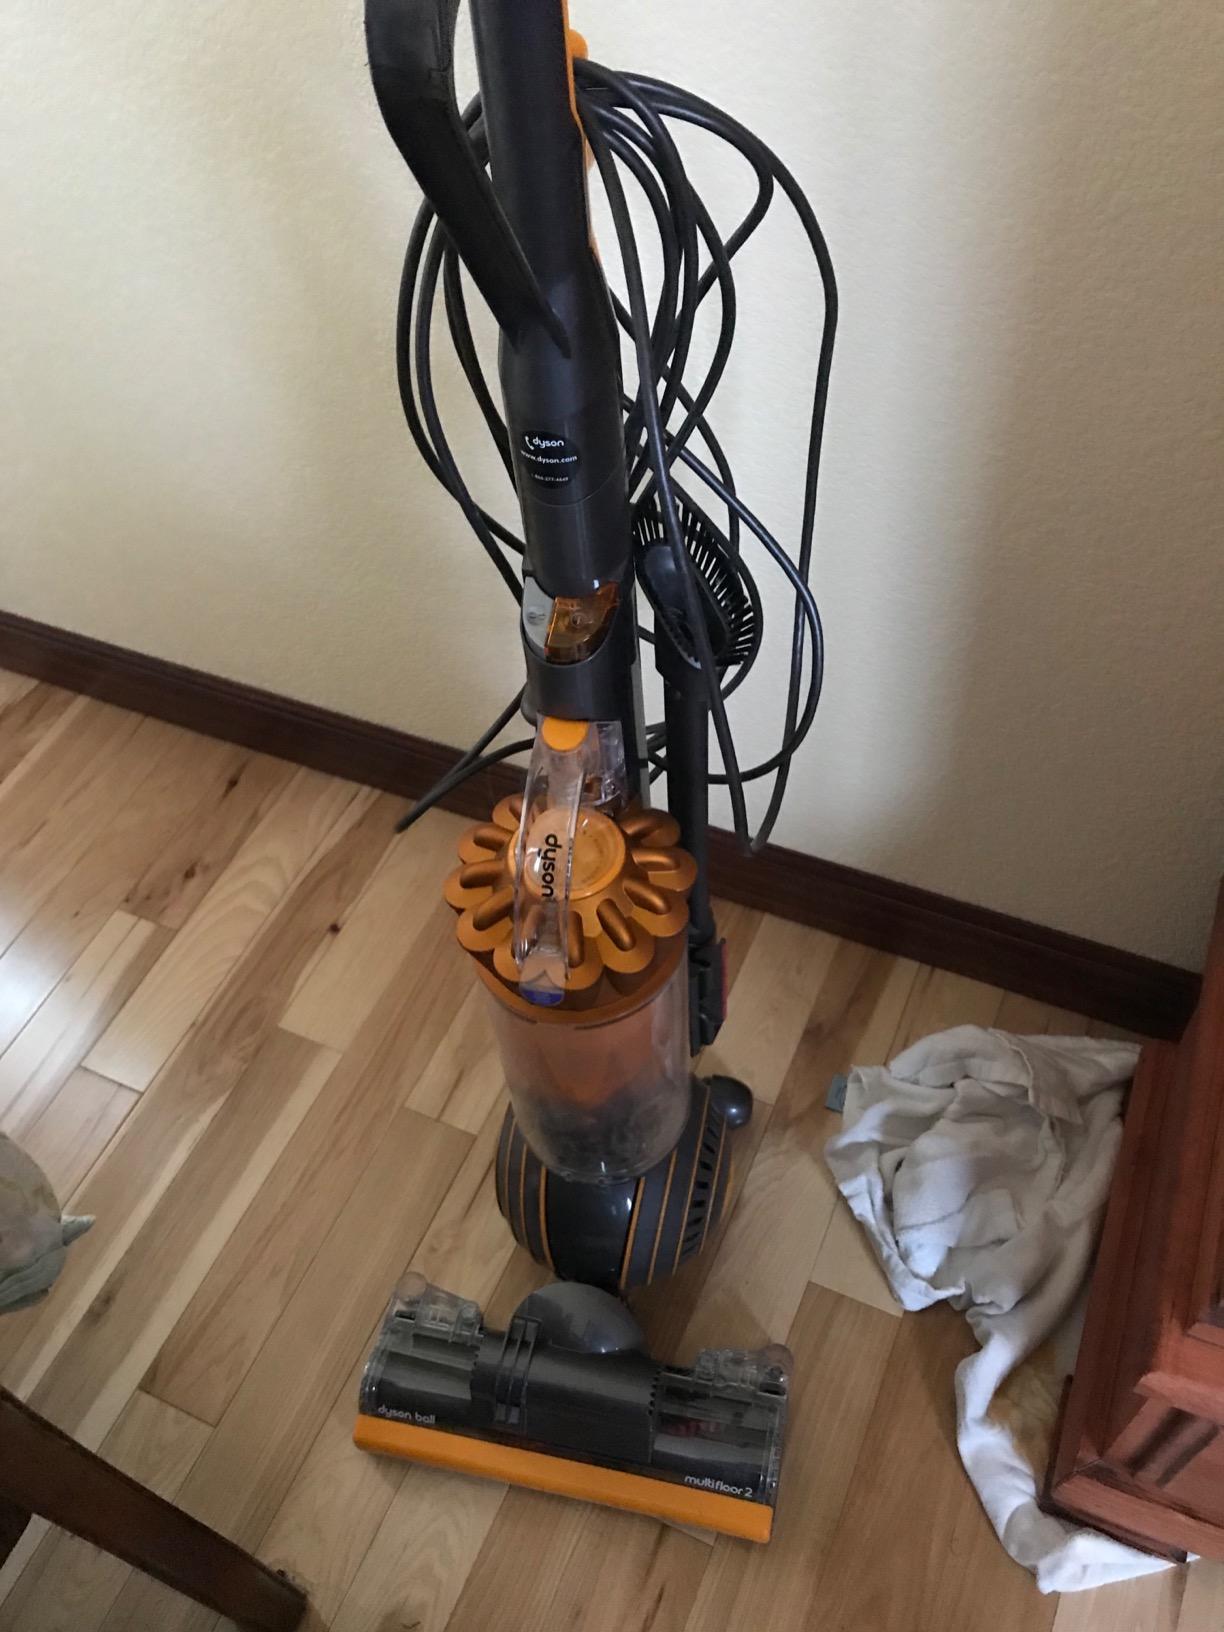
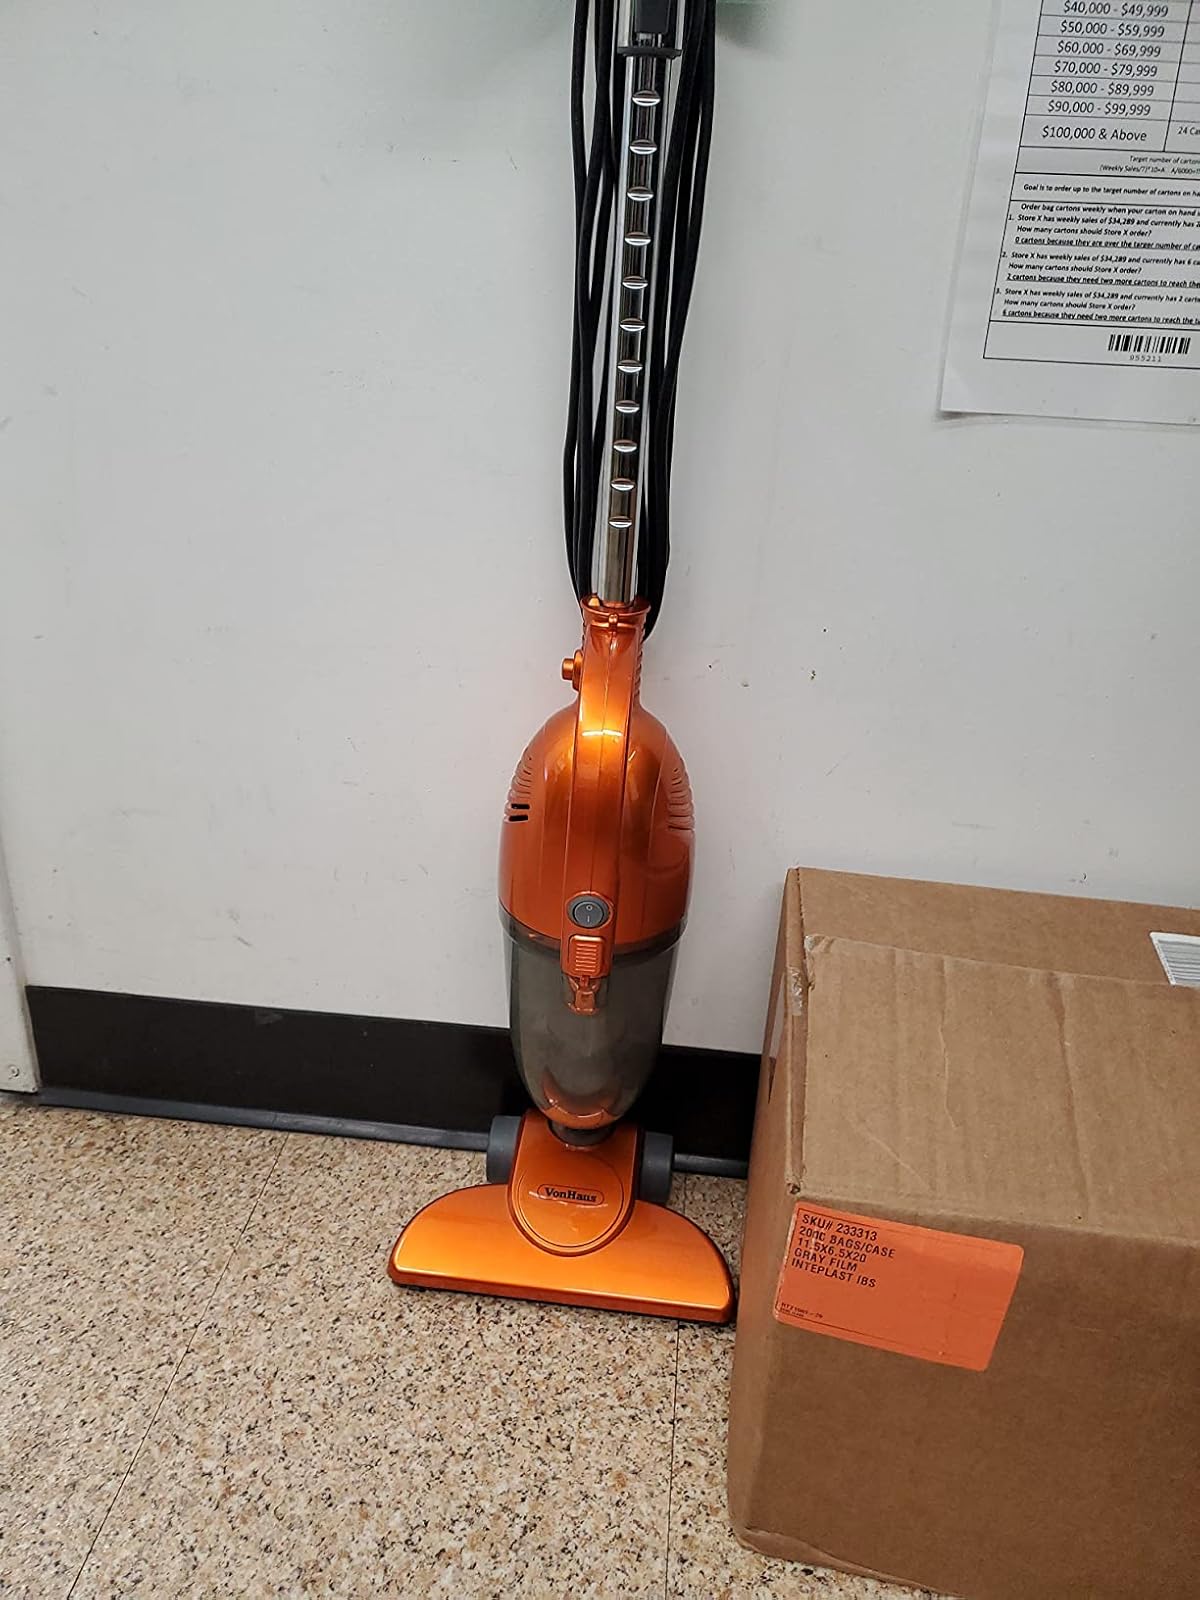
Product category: items_vacuum
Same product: no